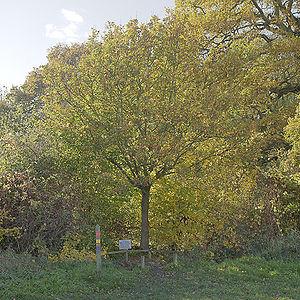
Magna Carta, latin pour Grande Charte, désigne plusieurs versions d'une charte arrachée une première fois par le baronnage anglais au roi Jean sans Terre le 15 juin 1215 après une courte guerre civile qui culmine le 17 mai par la prise de Londres. Les barons, excédés par les demandes militaires et financières du roi et par les échecs répétés en France, en particulier à Bouvines et à La Roche-aux-Moines, y imposent, dans un esprit de retour à l'ordre ancien, leurs exigences, dont la libération d'otages retenus par le roi, le respect de certaines règles de droit propres à la noblesse, la reconnaissance des franchises ecclésiastiques et bourgeoises, le contrôle de la politique fiscale par un Grand Conseil.